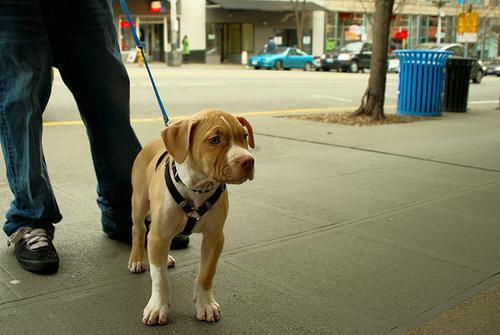
american pit bull terrier